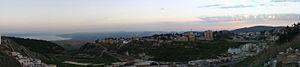
Safed en hébreu Tzfat est une ville du nord d'Israël située en Haute Galilée. Avec une altitude de 900 m au-dessus du niveau de la mer, c'est la plus haute ville d'Israël. Le nom צְפַת vient du verbe צָפָה guetter, observer. À l'époque du Sanhédrin, Safed était l'un des villages-fanaux construits sur les collines depuis Jérusalem, où des feux étaient allumés de proche en proche pour annoncer la nouvelle lune et les jours saints.